Viala-du-Tarn

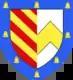
Medieval tower in Viala-du-Tarn

Viala-du-Tarn (literally "Viala of the Tarn") is a commune in the Aveyron department in southern France.